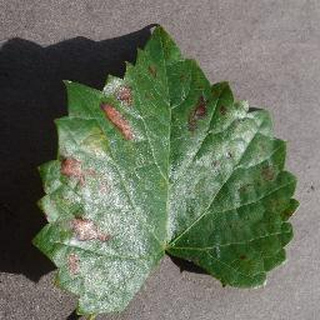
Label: grape_esca_black_measles